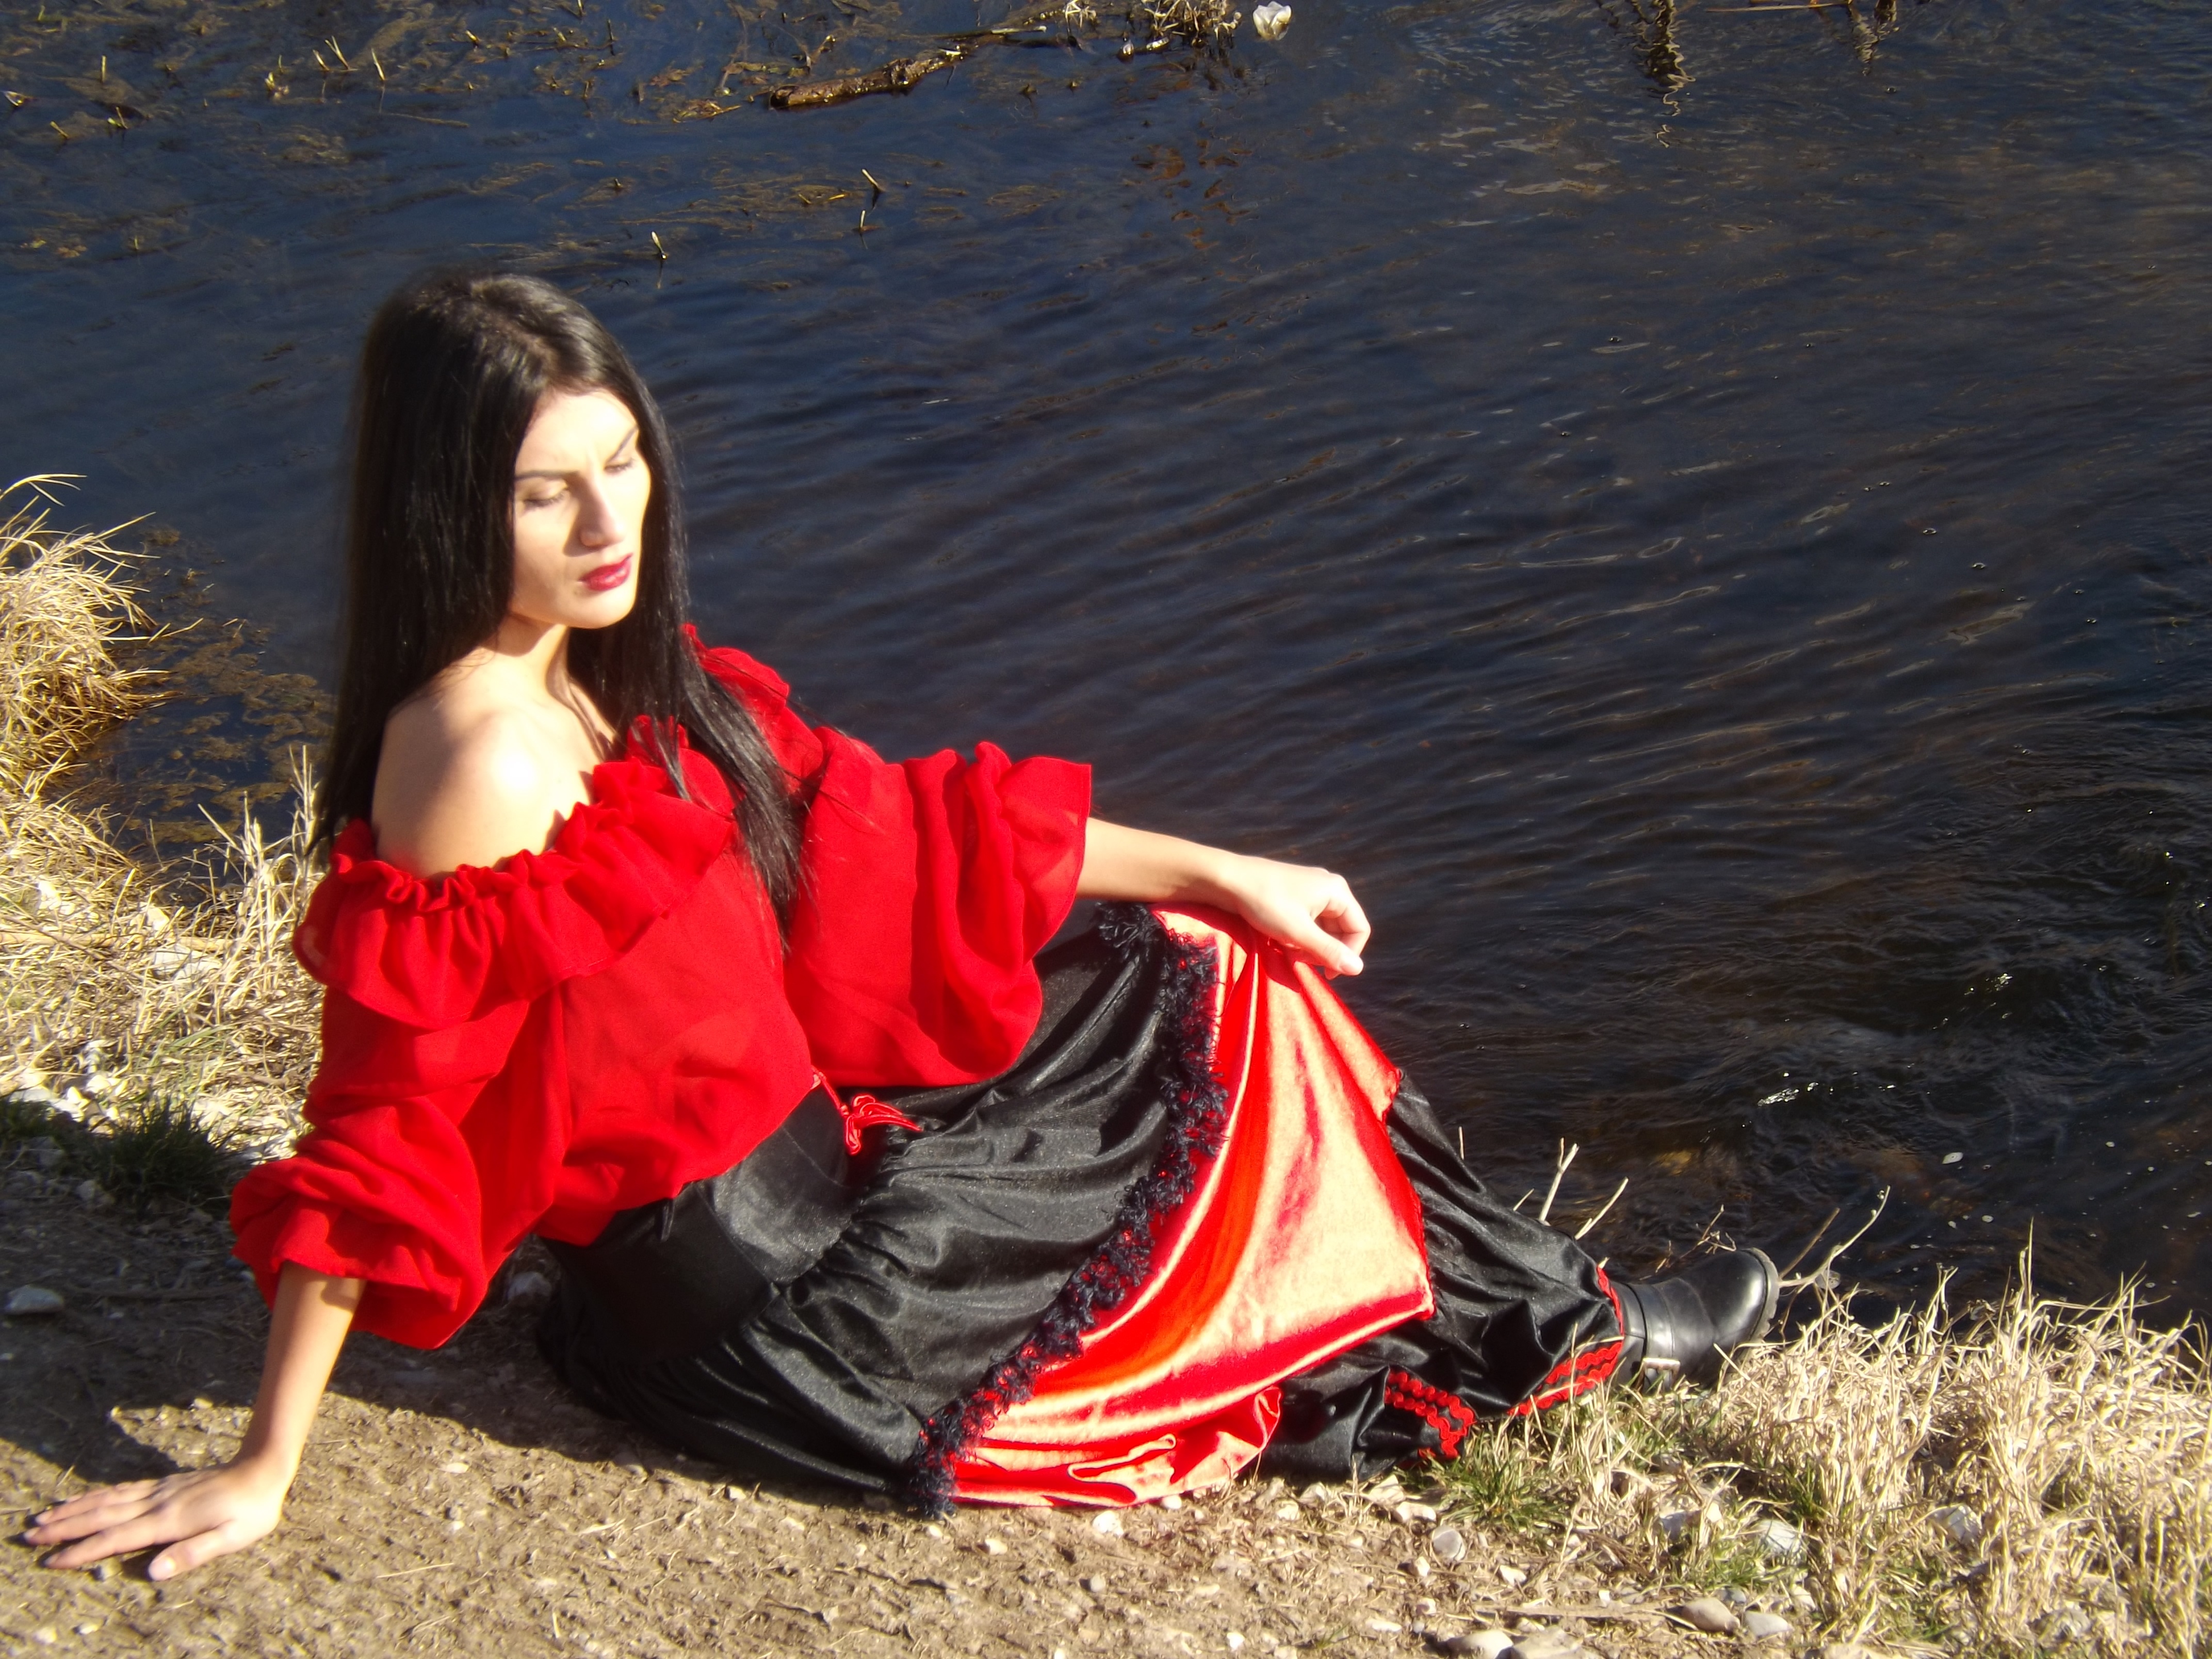
person, girl, woman, lake, model, red, clothing, lady, dress, beauty, image, photo shoot, gipsy